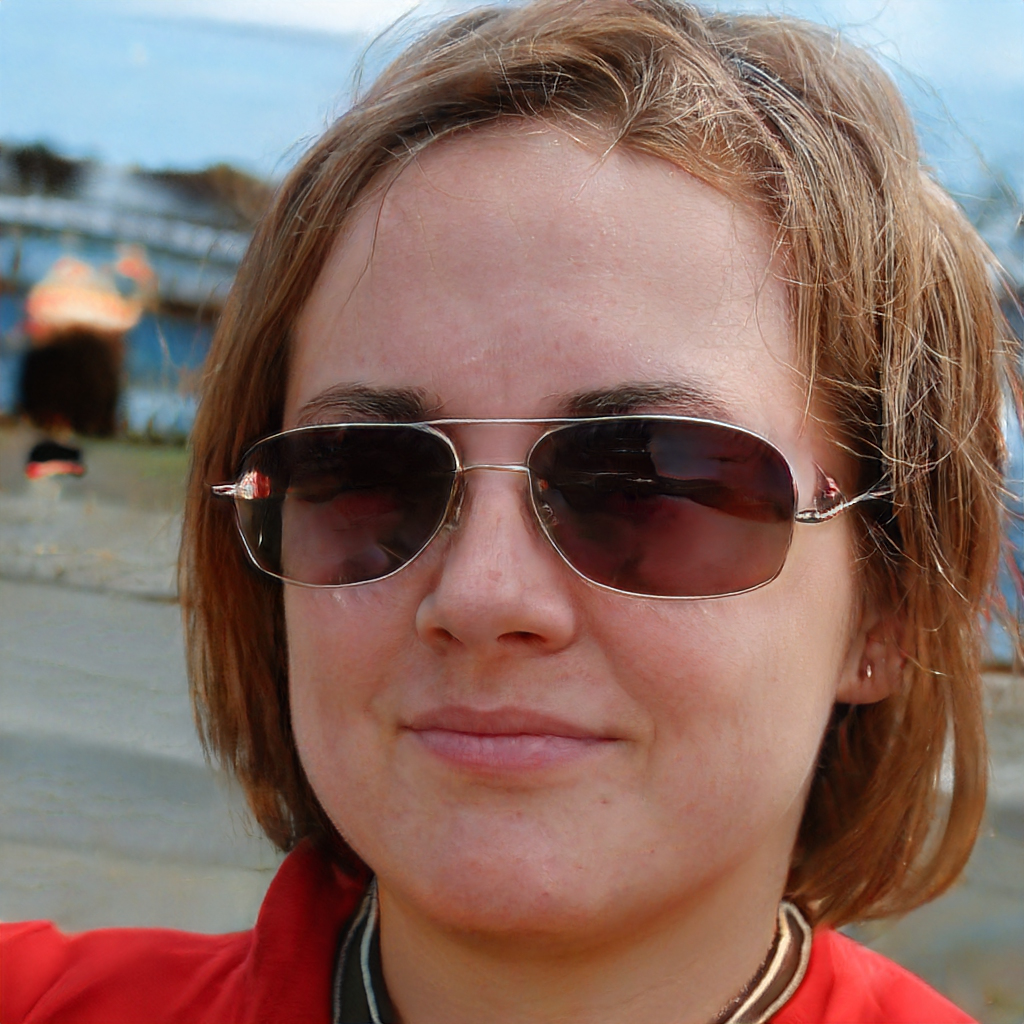
Label: Colored